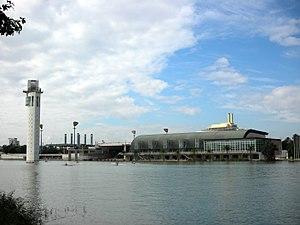
L’Exposition universelle de 1992 ou Expo '92, officiellement Exposition universelle de Séville 1992 s'est tenue du 20 avril au 12 octobre 1992 à Séville, en Espagne, sur l'île de La Cartuja. L'Exposition avait pour thème « L'Ère des Découvertes » et célébrait les 500 ans de la découverte de l'Amérique.